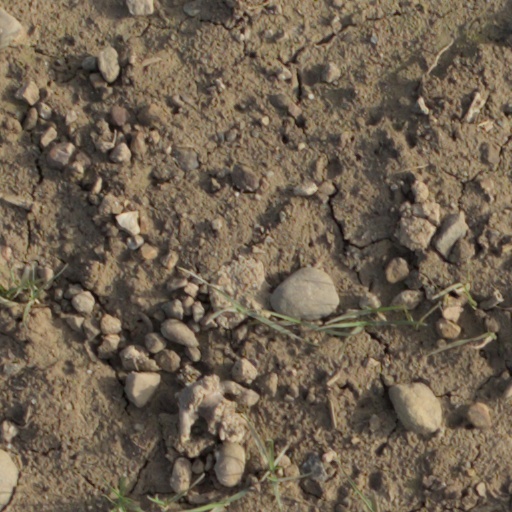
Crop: wheat